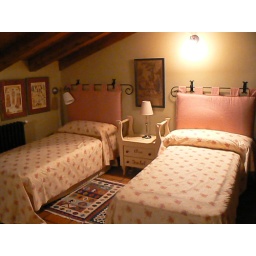
bedroom at the house in Navarra